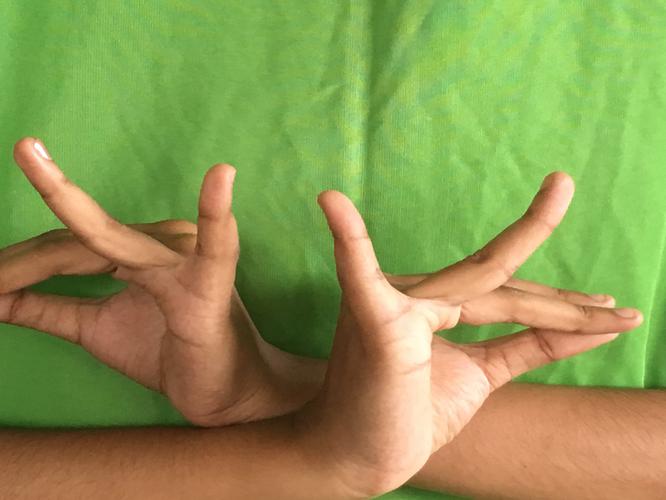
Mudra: Katakavardhana
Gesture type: double_hand